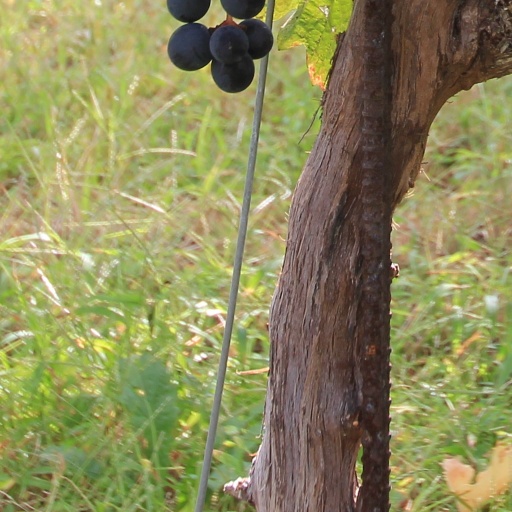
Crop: grape